Willshire, Ohio

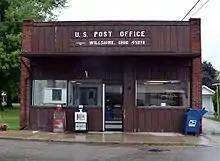
Willshire post office

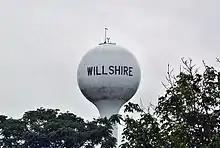
Willshire water tower

As of the census of 2010, there were 397 people, 162 households, and 109 families living in the village. The population density was . There were 199 housing units at an average density of . The racial makeup of the village was 97.7% White, 1.0% African American, 0.5% Native American, 0.3% Pacific Islander, and 0.5% from two or more races. Hispanic or Latino of any race were 0.8% of the population.